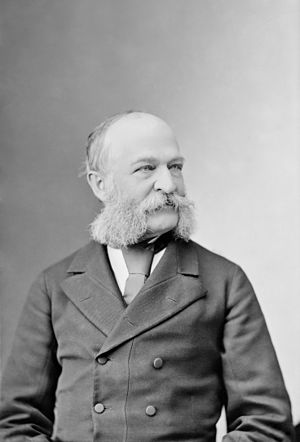
Levi P. Morton
Levi P. Morton
Levi Parsons Morton var en forretningsmand, som begyndte sin politiske karriere som repræsentant for New York i Kongressen i 1879. Han blev i 1889 USA's 22. vicepræsident under præsident Benjamin Harrison.